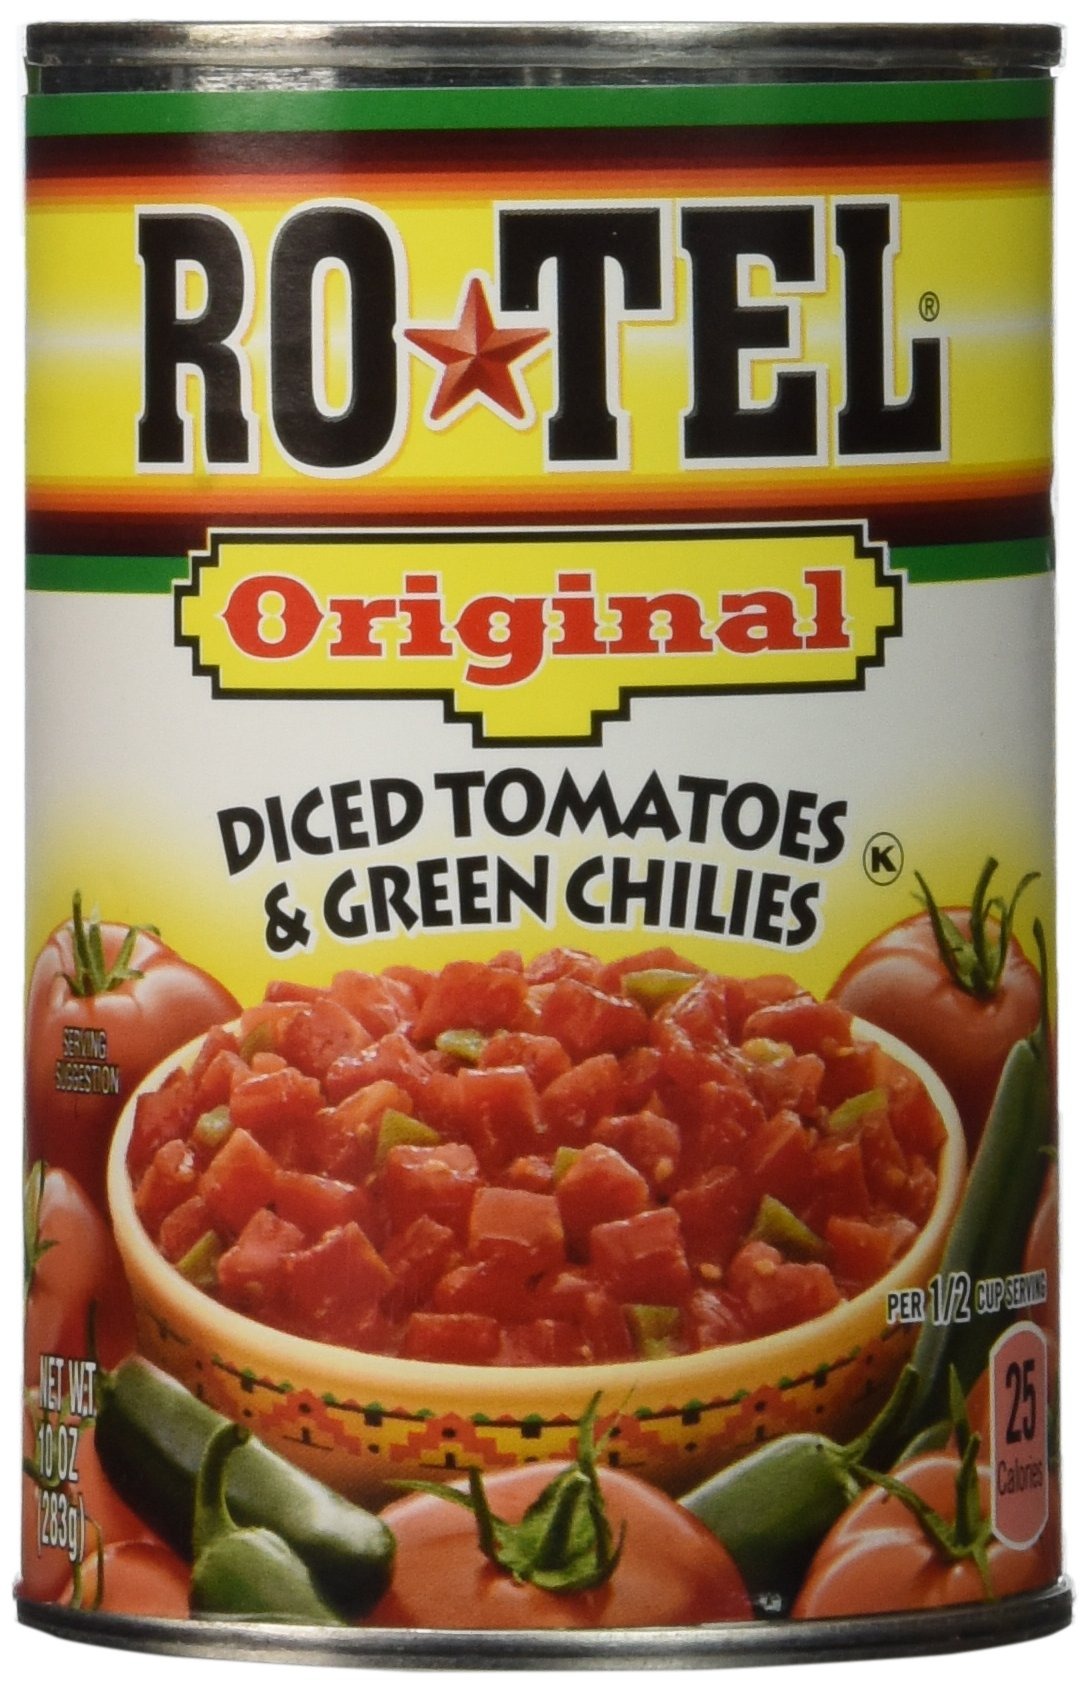
Item Name: Ro Tel Original Tomato Diced Green Chili, 10 Ounce, (Pack Of 4)
Bullet Point 1: 4 - 10 Ounce Cans Delicious Rotel Tomatoes
Bullet Point 2: Spicy version of Tex-Mex combination of diced tomatoes and green chiles
Bullet Point 3: Use for preparing chili, sauces, soups, stews, and dips
Bullet Point 4: Recipe for Famous Queso Dip on the label
Bullet Point 5: Original family recipe from Texas' Rio Grande Valley
Product Description: Ro-Tel is the original Texas family recipe of plump, vine-ripened tomatoes blended with select green chilies and flavorful spices. It's the secret ingredient that makes ordinary recipes and dips come alive. A secrete that originated in the sun-drenched Rio Grande Valley and spread across the country by word of mouth. Why? Because this Southwestern favorite brings mouth-watering zest to any dish. Just add Ro-Tel to all your same-old recipes and you'll see what we mean. 4 - 10 Ounce Cans.
Value: 40.0
Unit: Ounce

Price: 1.415